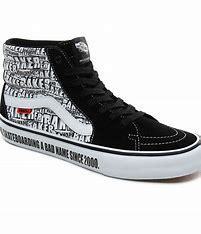
Brand: Vans
Model: Skate